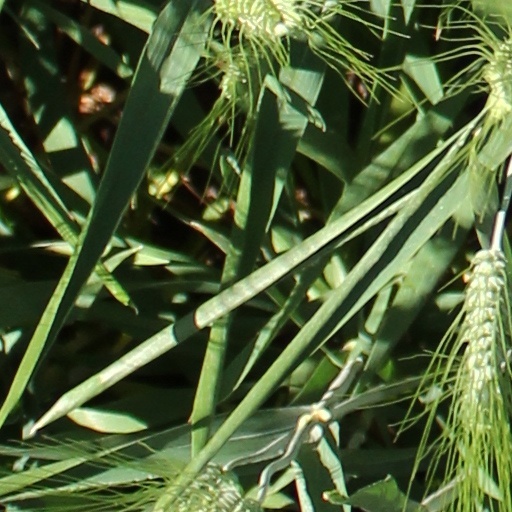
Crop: wheat